Ninja (Six Flags Magic Mountain)

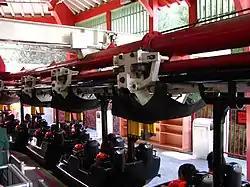

Ninja is an Arrow Dynamics steel suspended roller coaster located at Six Flags Magic Mountain in Valencia, California. It is the fastest roller coaster of its kind in the world, joint with Vortex at Canada's Wonderland, both with top speeds of 55 mph (89 km/h).